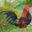
Label: bird